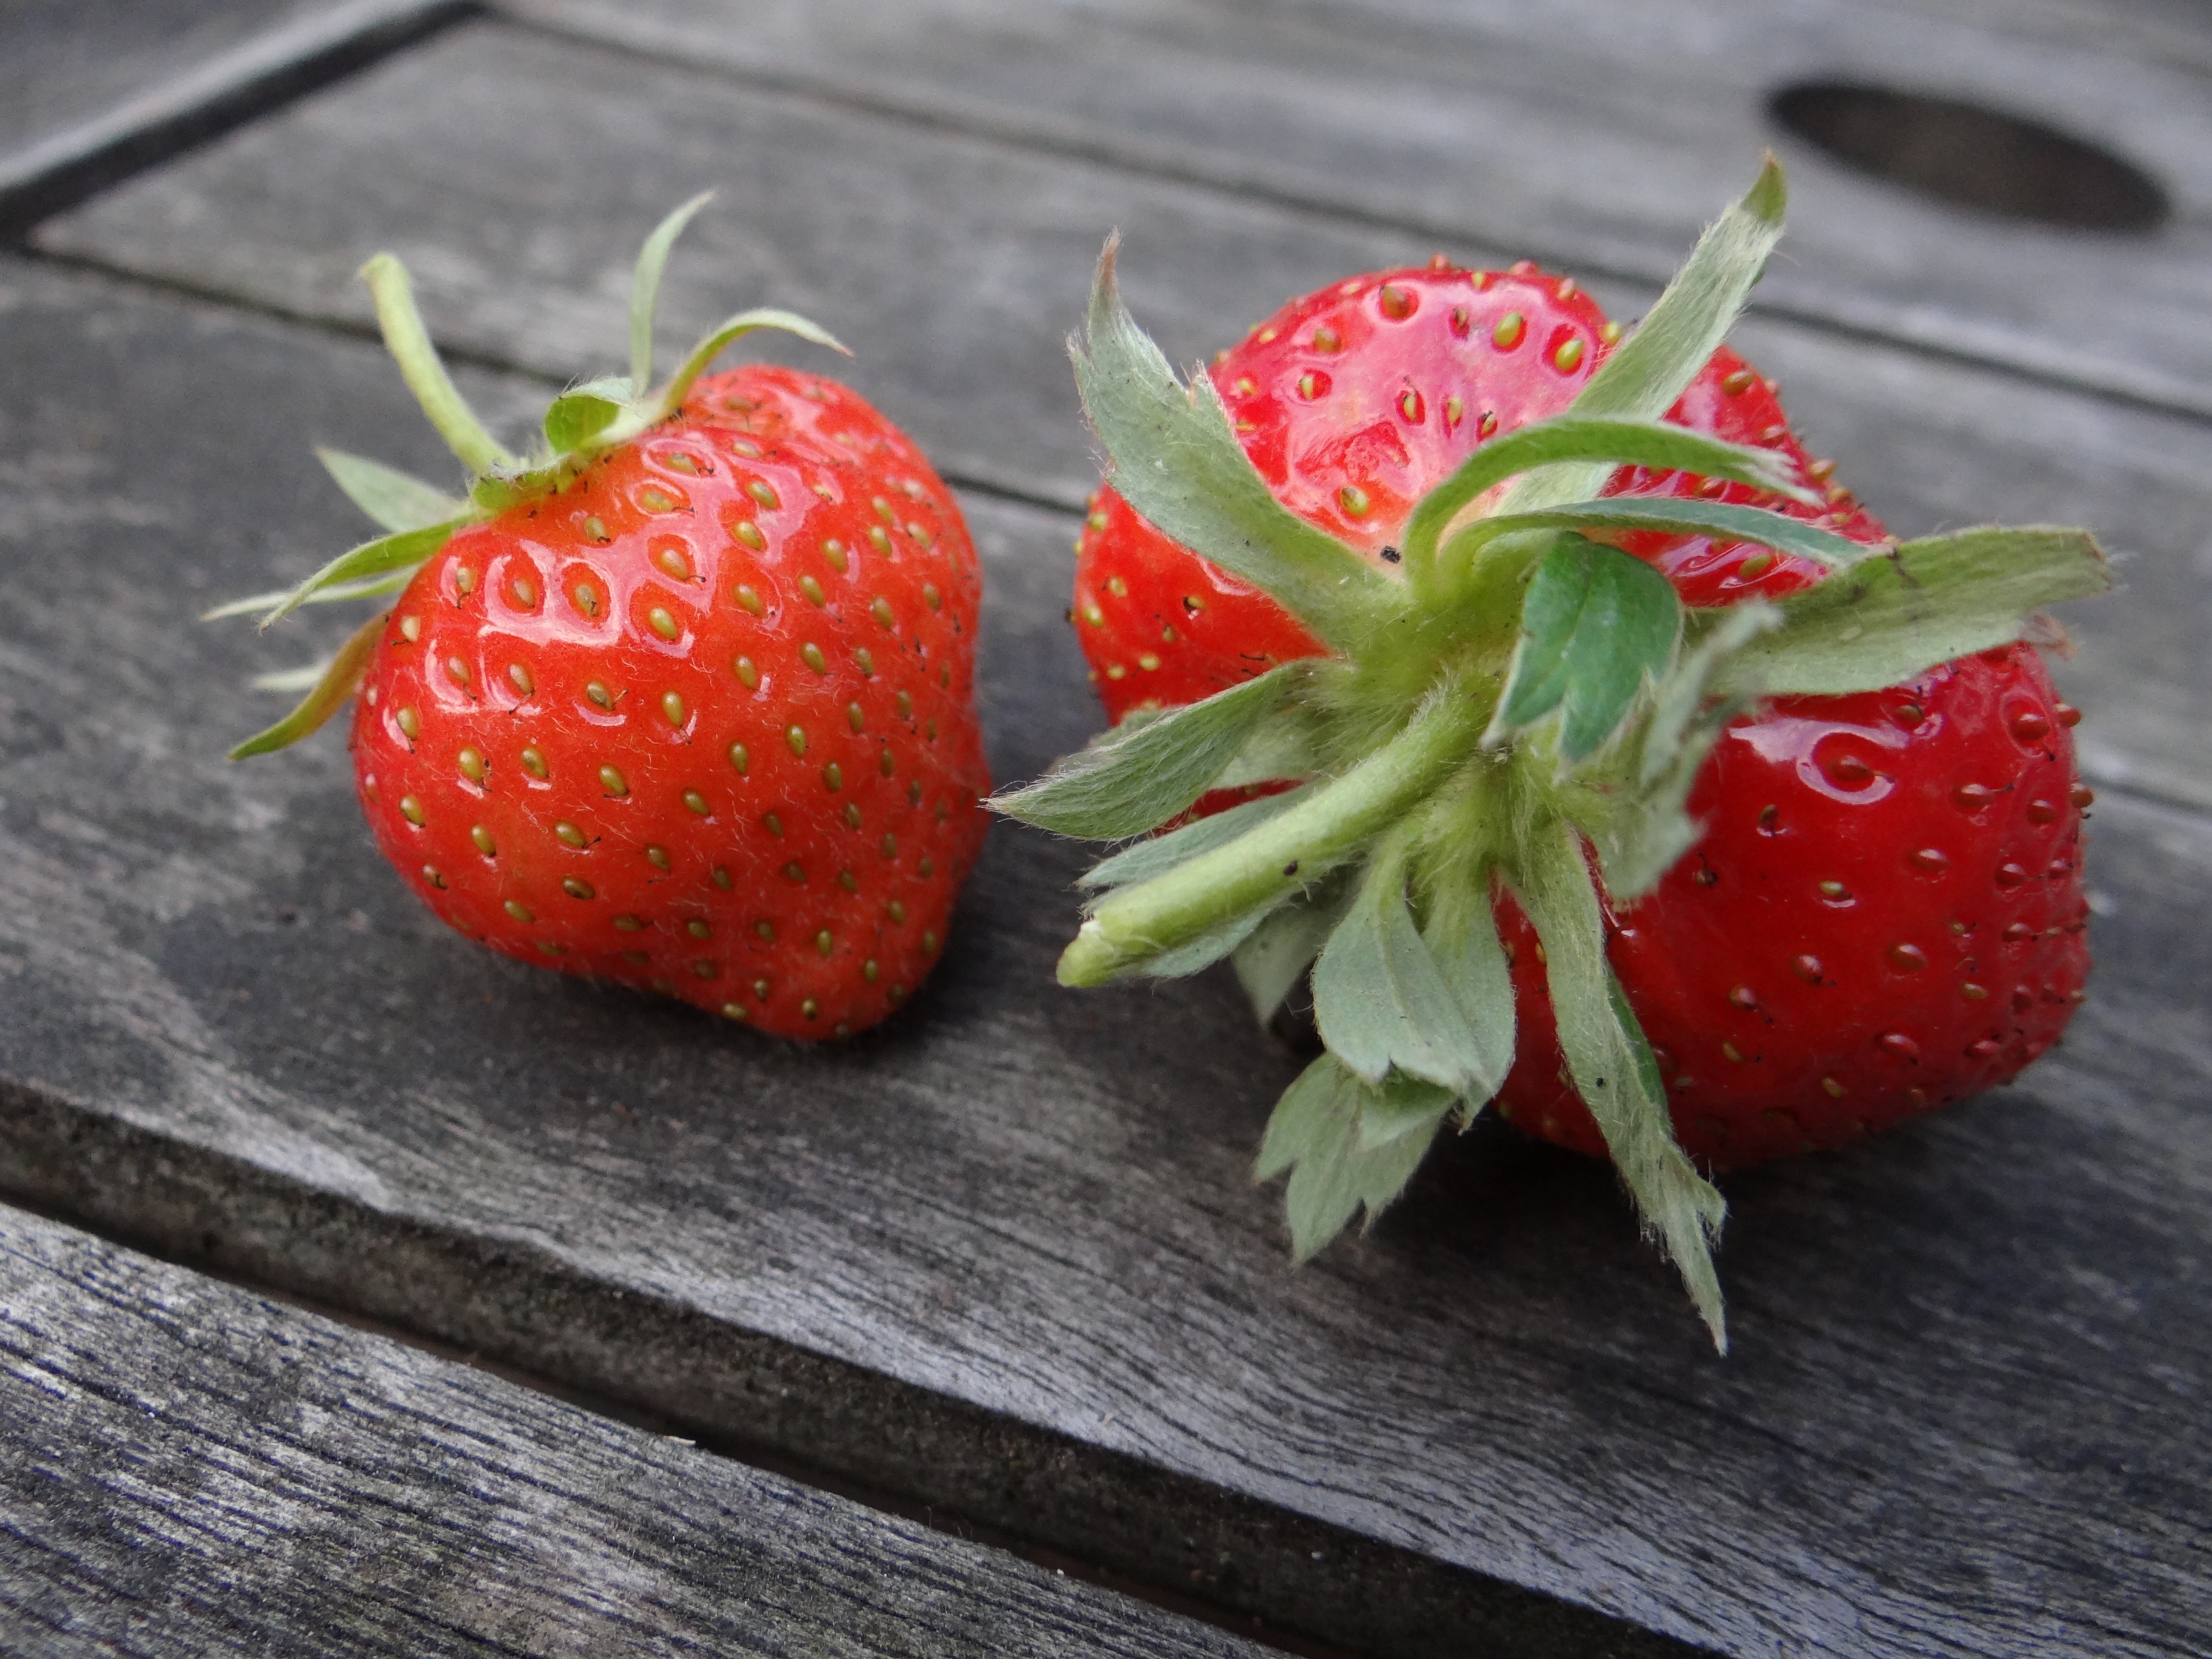
plant, fruit, berry, flower, summer, ripe, food, red, produce, fresh, dessert, strawberry, strawberries, flowering plant, land plant